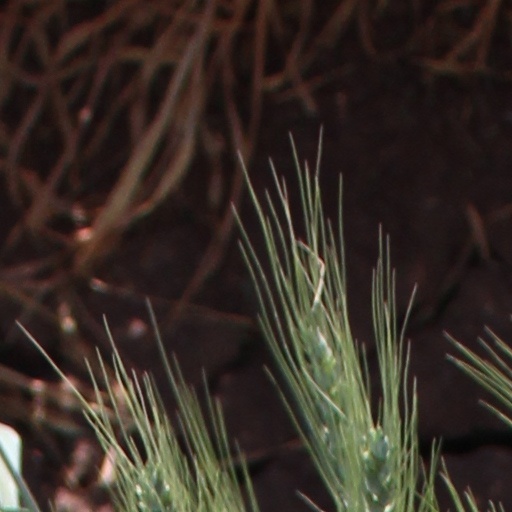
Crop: wheat